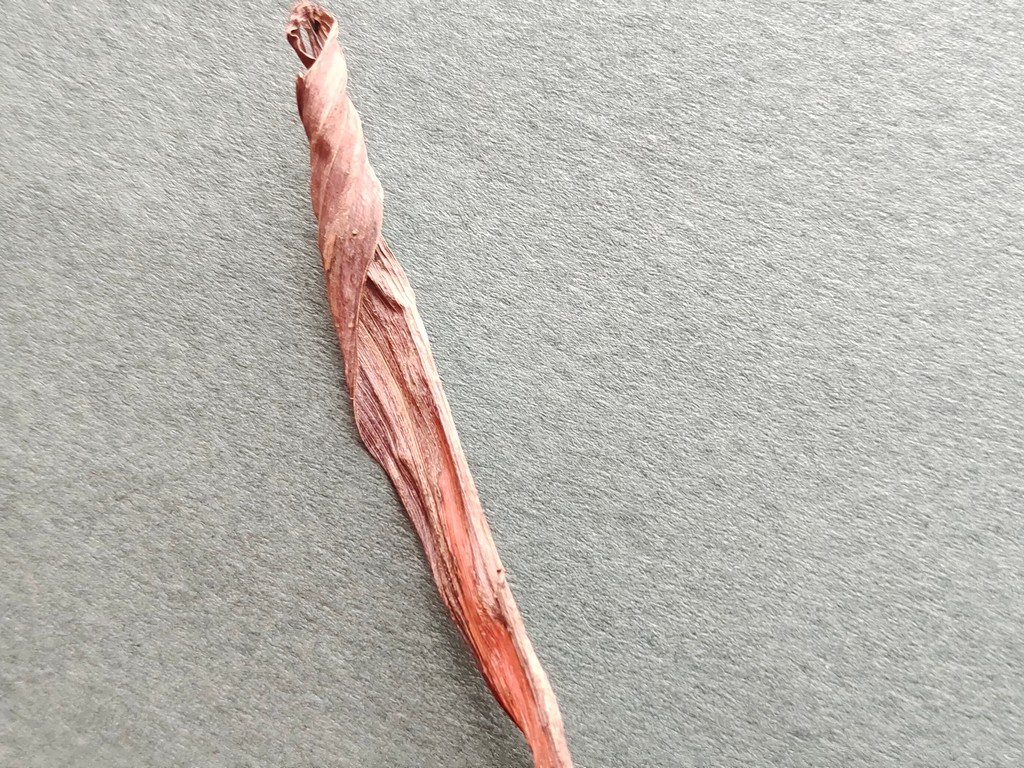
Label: Dried